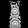
Label: Dress